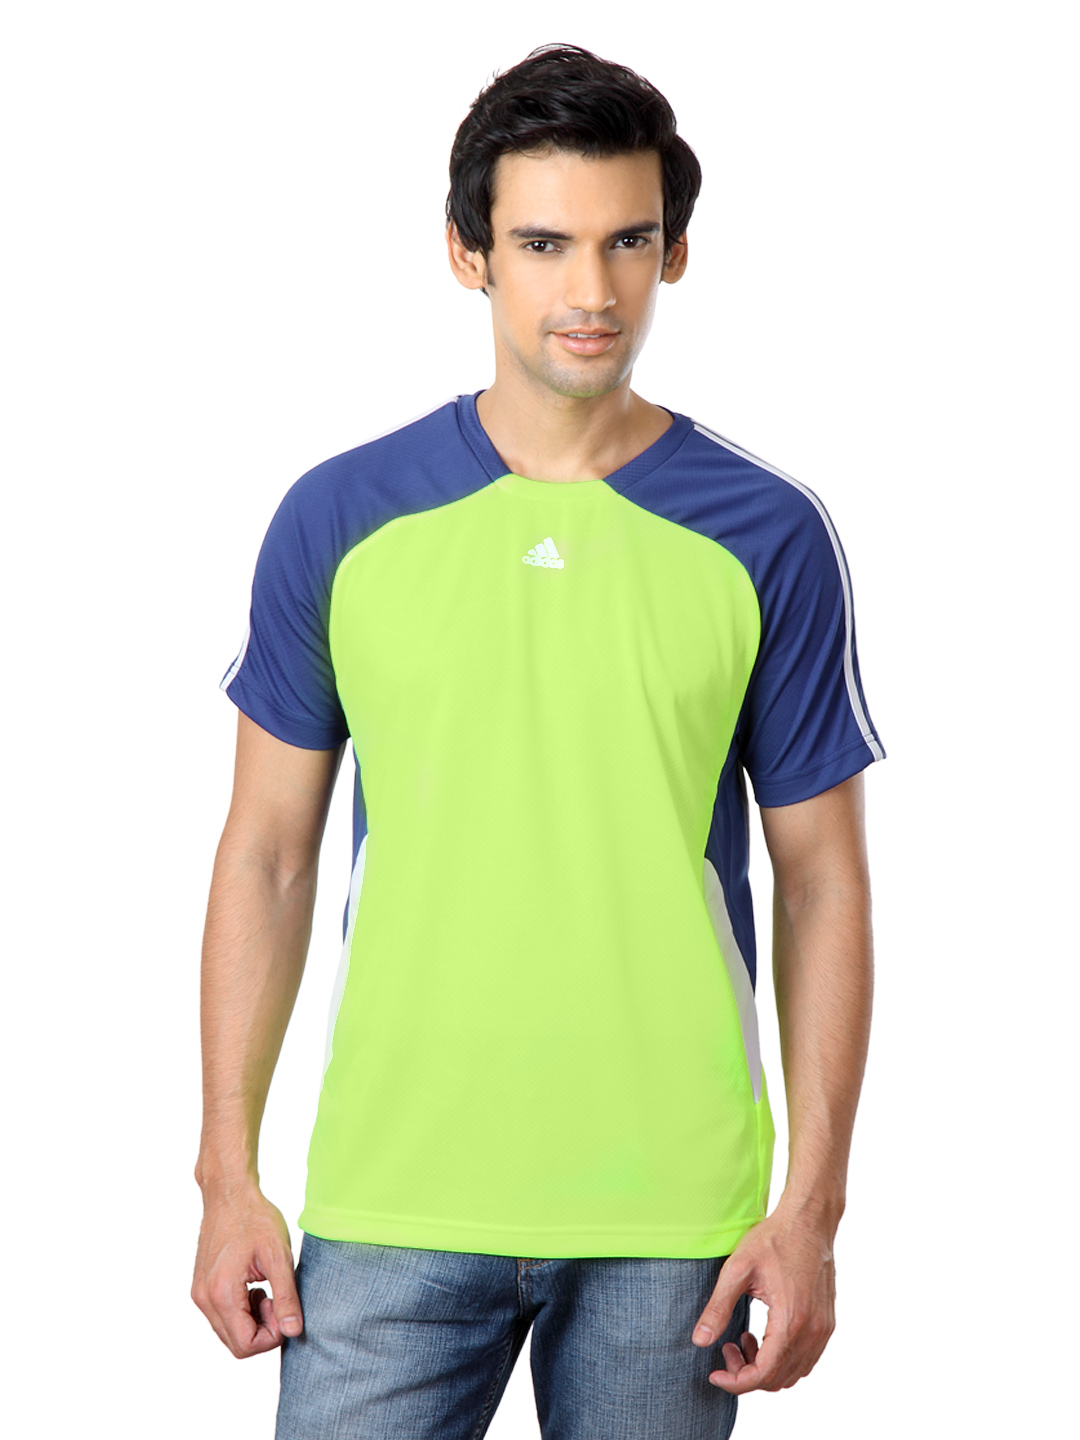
ADIDAS MenLime Green T-shirt
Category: Apparel / Topwear / Tshirts
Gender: Men
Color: Fluorescent Green
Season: Summer 2012
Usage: Casual